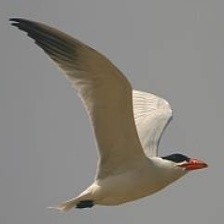
Species: CASPIAN TERN
Scientific name: HYDROPROGNE CASPIA